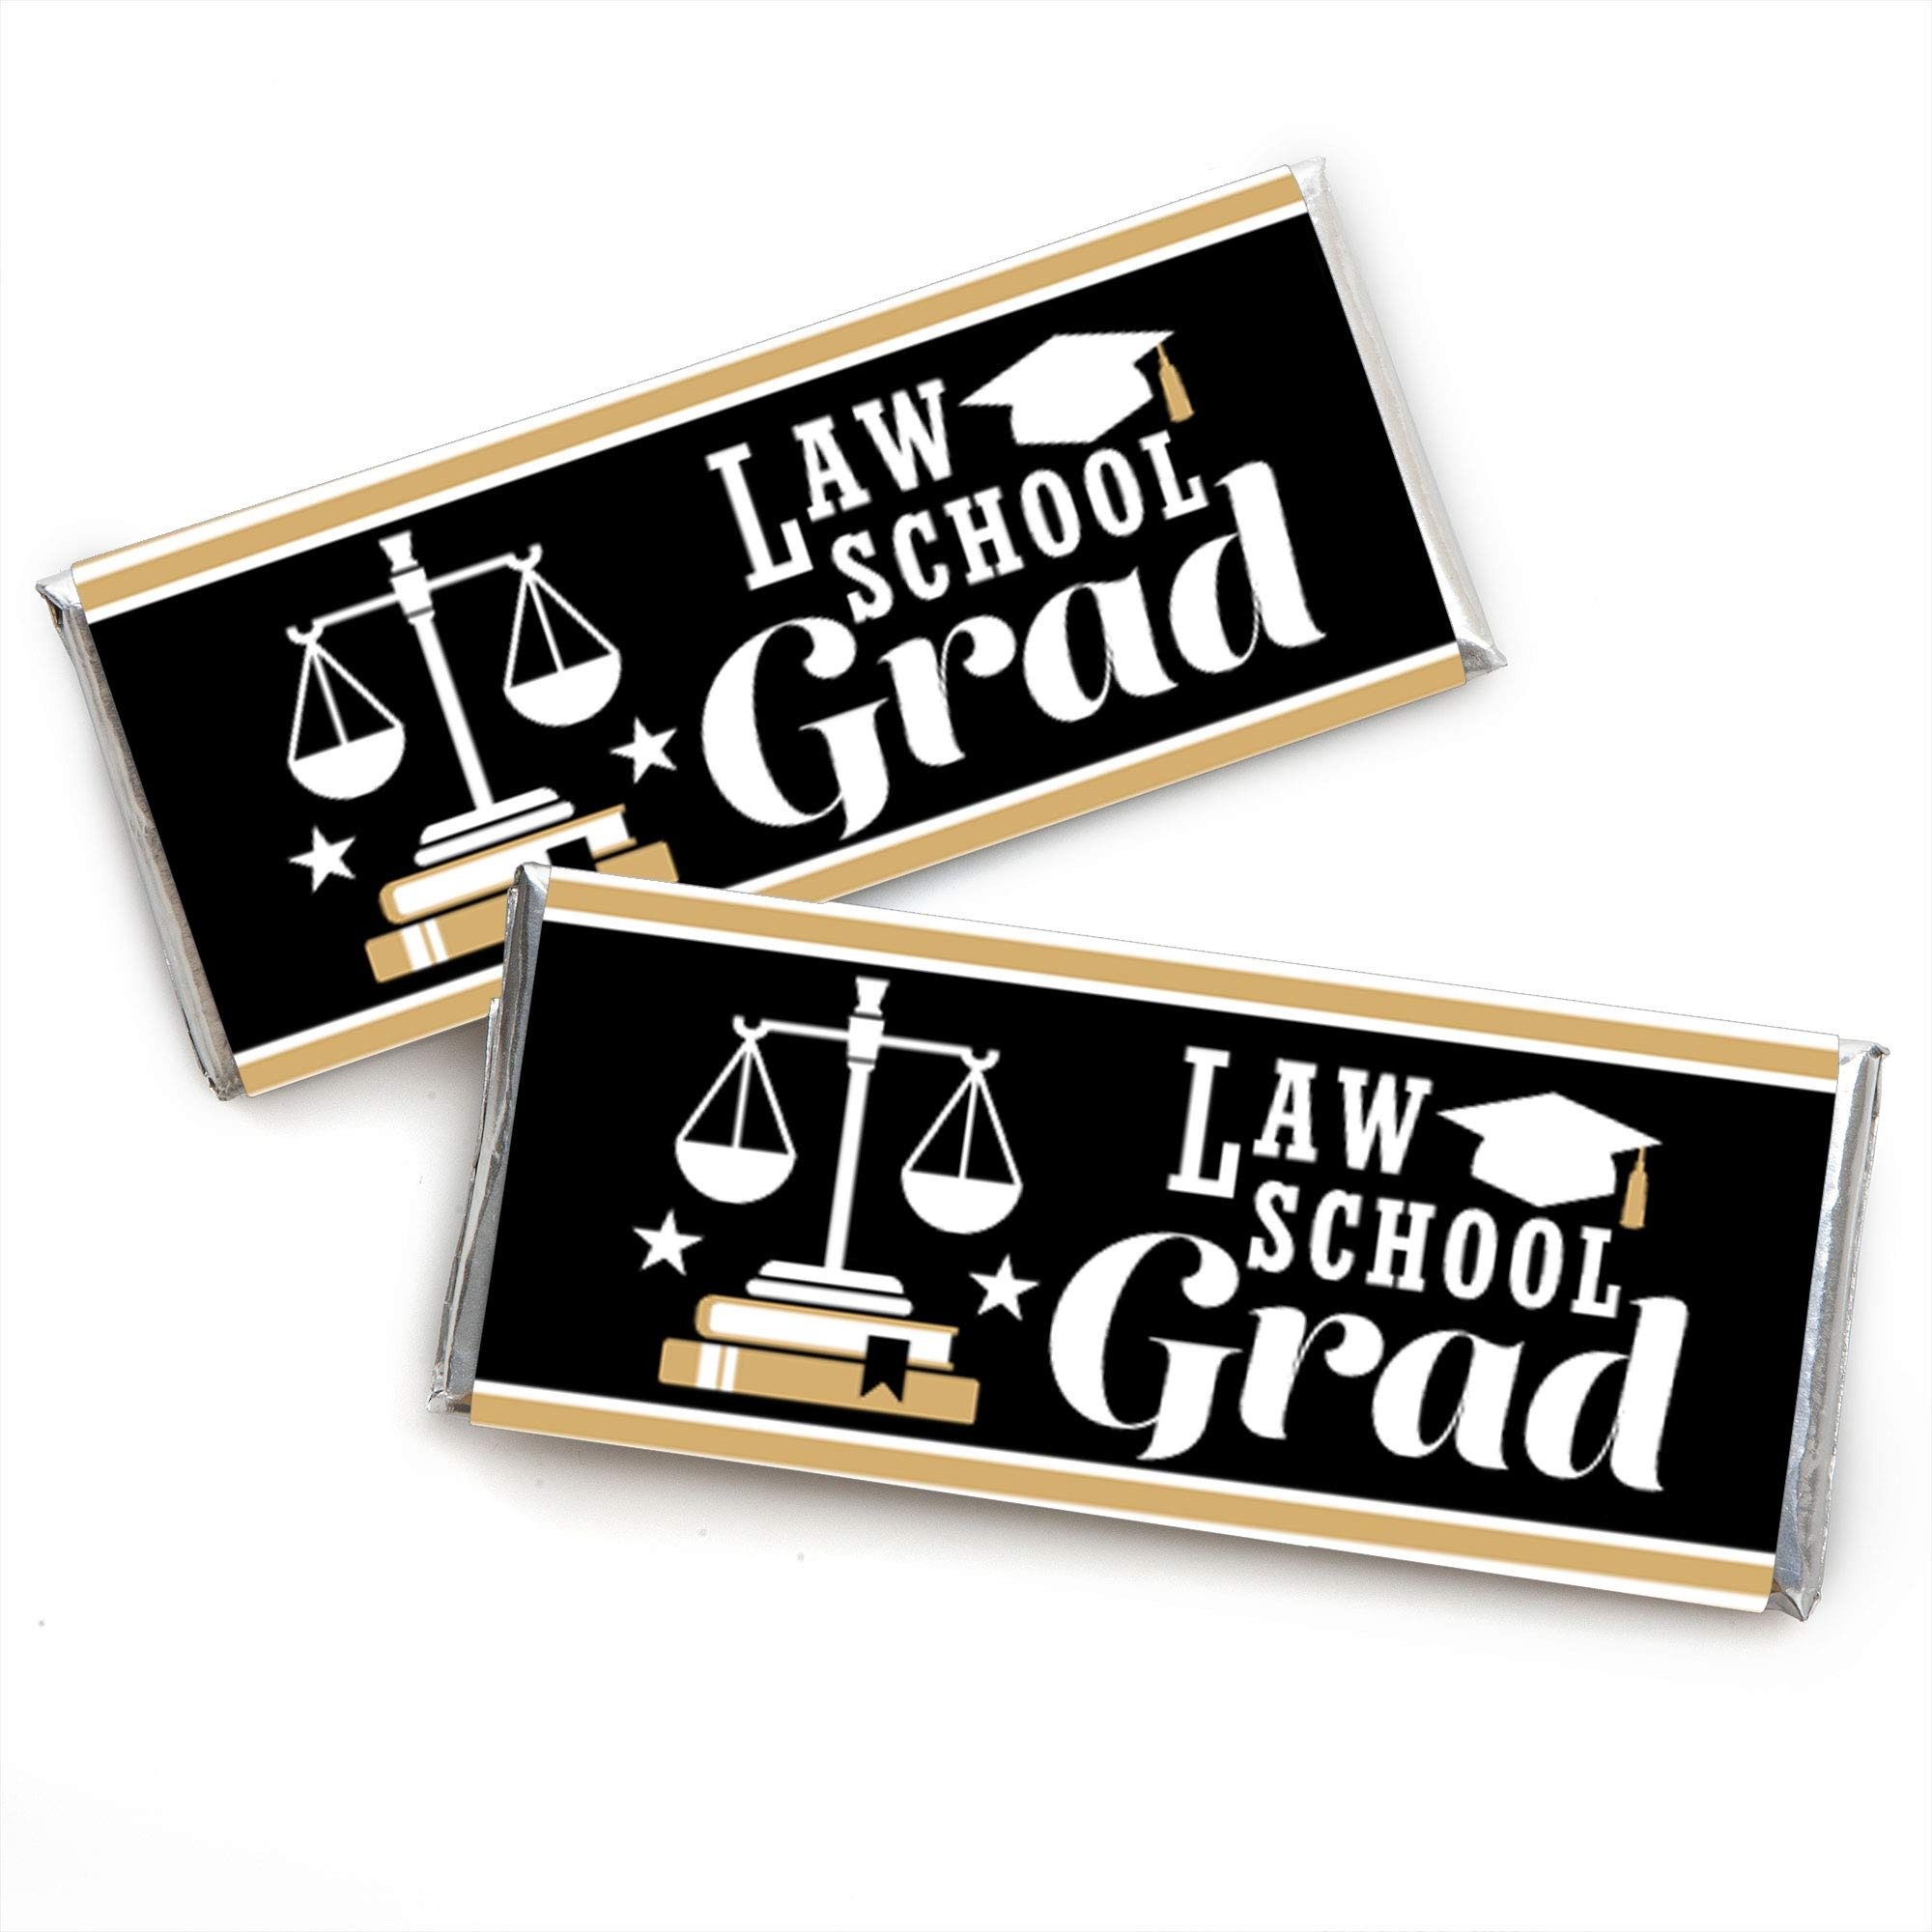
Item Name: Big Dot of Happiness Law School Grad - Candy Bar Wrapper Future Lawyer Graduation Party Favors - Set of 24
Bullet Point 1: Law School Grad Standard Candy Bar Wrapper Kit INCLUDES 24 chocolate bar wrappers and 24 foils, perfect for styling an adorable law grad candy buffet or unique graduation party favors.
Bullet Point 2: Law School Grad candy bar wrappers MEASURE 5.25 inches wide x 6.25 inches high and will quickly add the lawyer theme to all your sweet treats. It is easy to wrap Hershey's standard sized candy bars with graduation paper wrappers and foils!
Bullet Point 3: EASY PARTY DECORATIONS: Decorated Law School Grad candy bars are an easy future lawyer graduation party favor to gift all your guests. Set a decorated candy bar at each place setting, package in small gift bags as a party favor or display in a pretty bowl at your candy buffet. Get creative with your lawyer graduation party decoration ideas!
Bullet Point 4: PREMIUM PARTY SUPPLIES: Law School Grad chocolate candy bar wrappers are professionally printed on premium grade paper with a photo-like shine. They are individually inspected and carefully packaged by hand with silver foil wraps. Follow the included instructions to quickly wrap a foil around each chocolate candy bar and then add the printed paper wrapper, securing with tape.
Bullet Point 5: MADE IN THE USA: Law School Grad Candy Bar Wrapper Party Favors are designed and manufactured at our Wisconsin facility using materials that are Made in the USA. Please Note: Candy bars are not included but are available at your local grocery store. Candy bar wrappers will fit standard 1.55 oz chocolate bars.
Product Description: Our Law School Grad candy bar wrappers is an excellent choice for a great future lawyer graduation party favor - who doesn’t love chocolate?! These wrappers are sold in sets of 24 and printed on premium-grade paper with a photo-like shine that’s made in the USA. Each one comes with a special message on the front and cute “nutrition facts” on the back. Your guest won’t be able to stop themselves from smiling! They are designed specifically for Hershey’s 1.55-ounce candy bars and include the foil wrapper too. Our candy bar wrappers are easy to make, impressive to give and delicious to eat!
Value: 1.0
Unit: Count

Price: 14.99